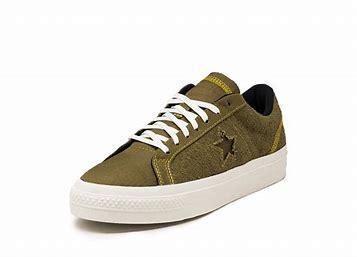
Brand: Converse
Model: One Star Ox